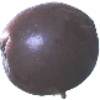
Label: Passion Fruit 1